RMS Andes (1939)

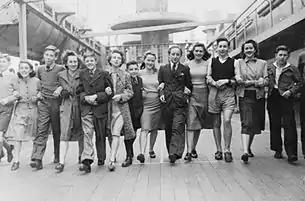
Child evacuees on "Andes" boat deck in Southampton on 11 September 1945, celebrating their return from Australia. In the centre background, seen over the children's heads, is one of "Andes" wartime anti-aircraft gun platforms.

Many of the same ships returned as Convoy MKF 3, which left Algiers on 23 November. "Andes" and "Rangitiki" left Oran two days later and joined MKF 3 as it passed. Orient Line's "Ormonde" later joined the convoy from Gibraltar. MKF 3 reached the Clyde without loss on 2 or 3 December.